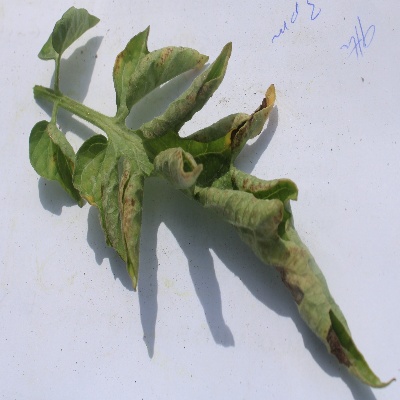
Crop: Tomato
Condition: leaf curl